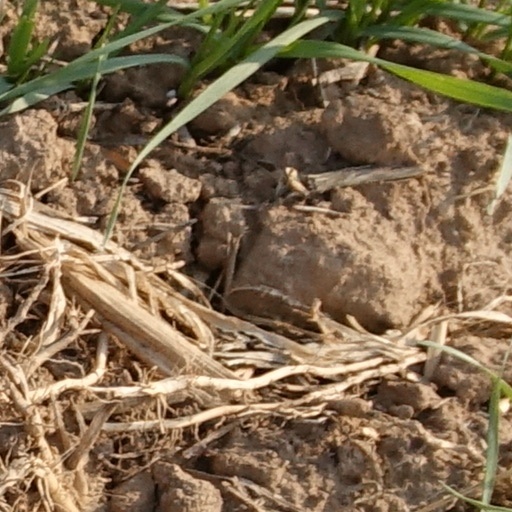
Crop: wheat